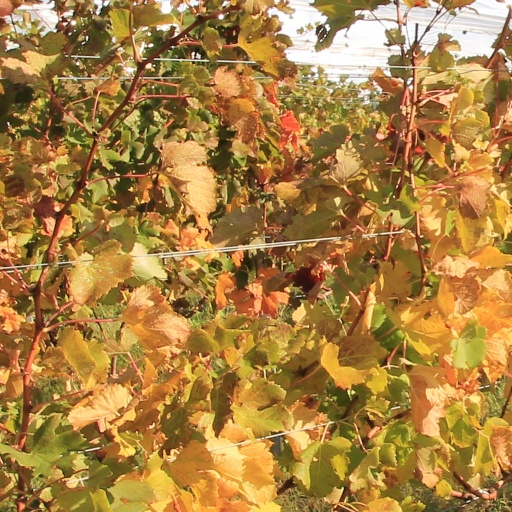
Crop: grape